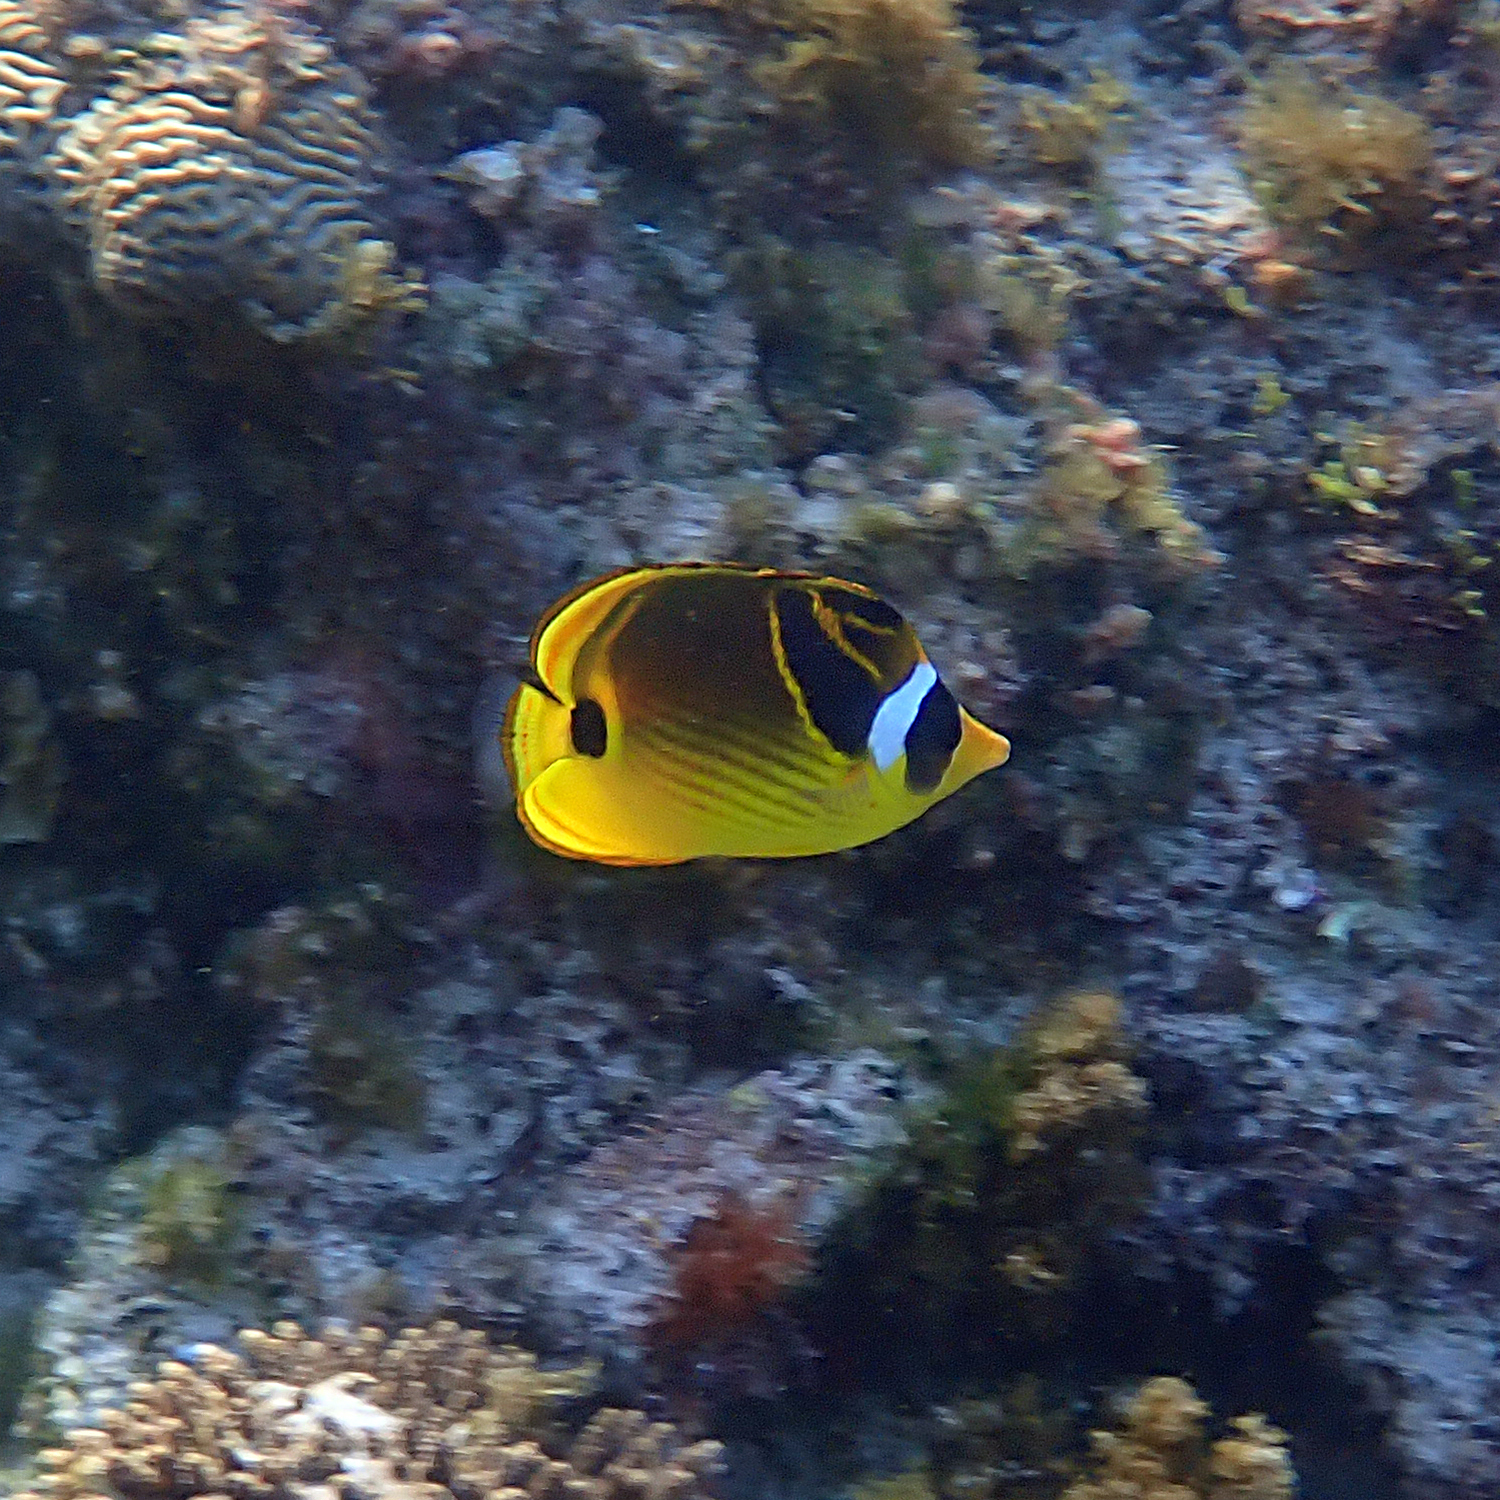
Chaetodon lunula (Raccoon Butterflyfish)